African immigration to Europe

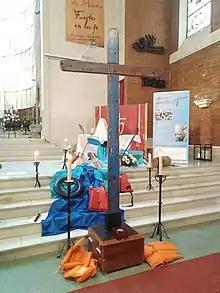
Cross made with wood of broken immigration boats in Lampedusa.

As far as the effects on source countries in Africa, an article in The Economist describes African migration as having some positive economic benefits for the African countries of origin (primarily from remittances, but also from showing "those at home the benefits of an education, encouraging more people to go to school").